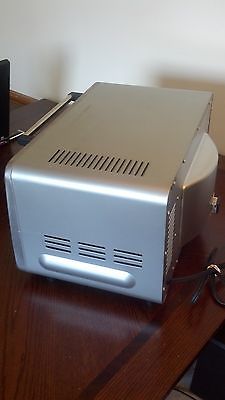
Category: toaster